Ahmad ibn Ibrahim al-Ghazi

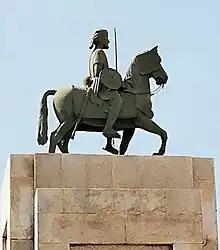
Statue of Imam Ahmad in Mogadishu, Somalia

Ahmad ibn Ibrahim al-Ghazi (Harari: አሕመድ ኢብራሂም አል-ጋዚ, ; 21 July 1506 – 10 February 1543) was the Imam of the Adal Sultanate from 1527 to 1543. Commonly named Ahmed Gragn in Amharic and Gurey in Somali, both meaning the left-handed, he led the invasion and conquest of Abyssinia from the Sultanate of Adal during the Ethiopian–Adal War. He is often referred to as the "King of Zeila" in medieval texts.